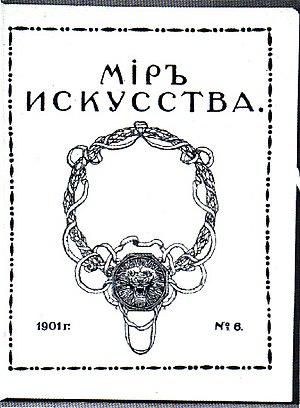
Mir Iskousstva ou Le Monde de l'art est une revue mensuelle illustrée, qui est parue à Saint-Pétersbourg, en Russie, de 1898 à 1904, dont les auteurs se sont consacrés à la diffusion de l'œuvre picturale et littéraire des symbolistes russes et du mouvement Mir iskousstva.
Sergueï Alexandrovitch Chtcherbatov, né en 1875 et décédé le 25 mai 1962 à Rome, est un artiste peintre, philanthrope, collectionneur d'art et archéologue russe.